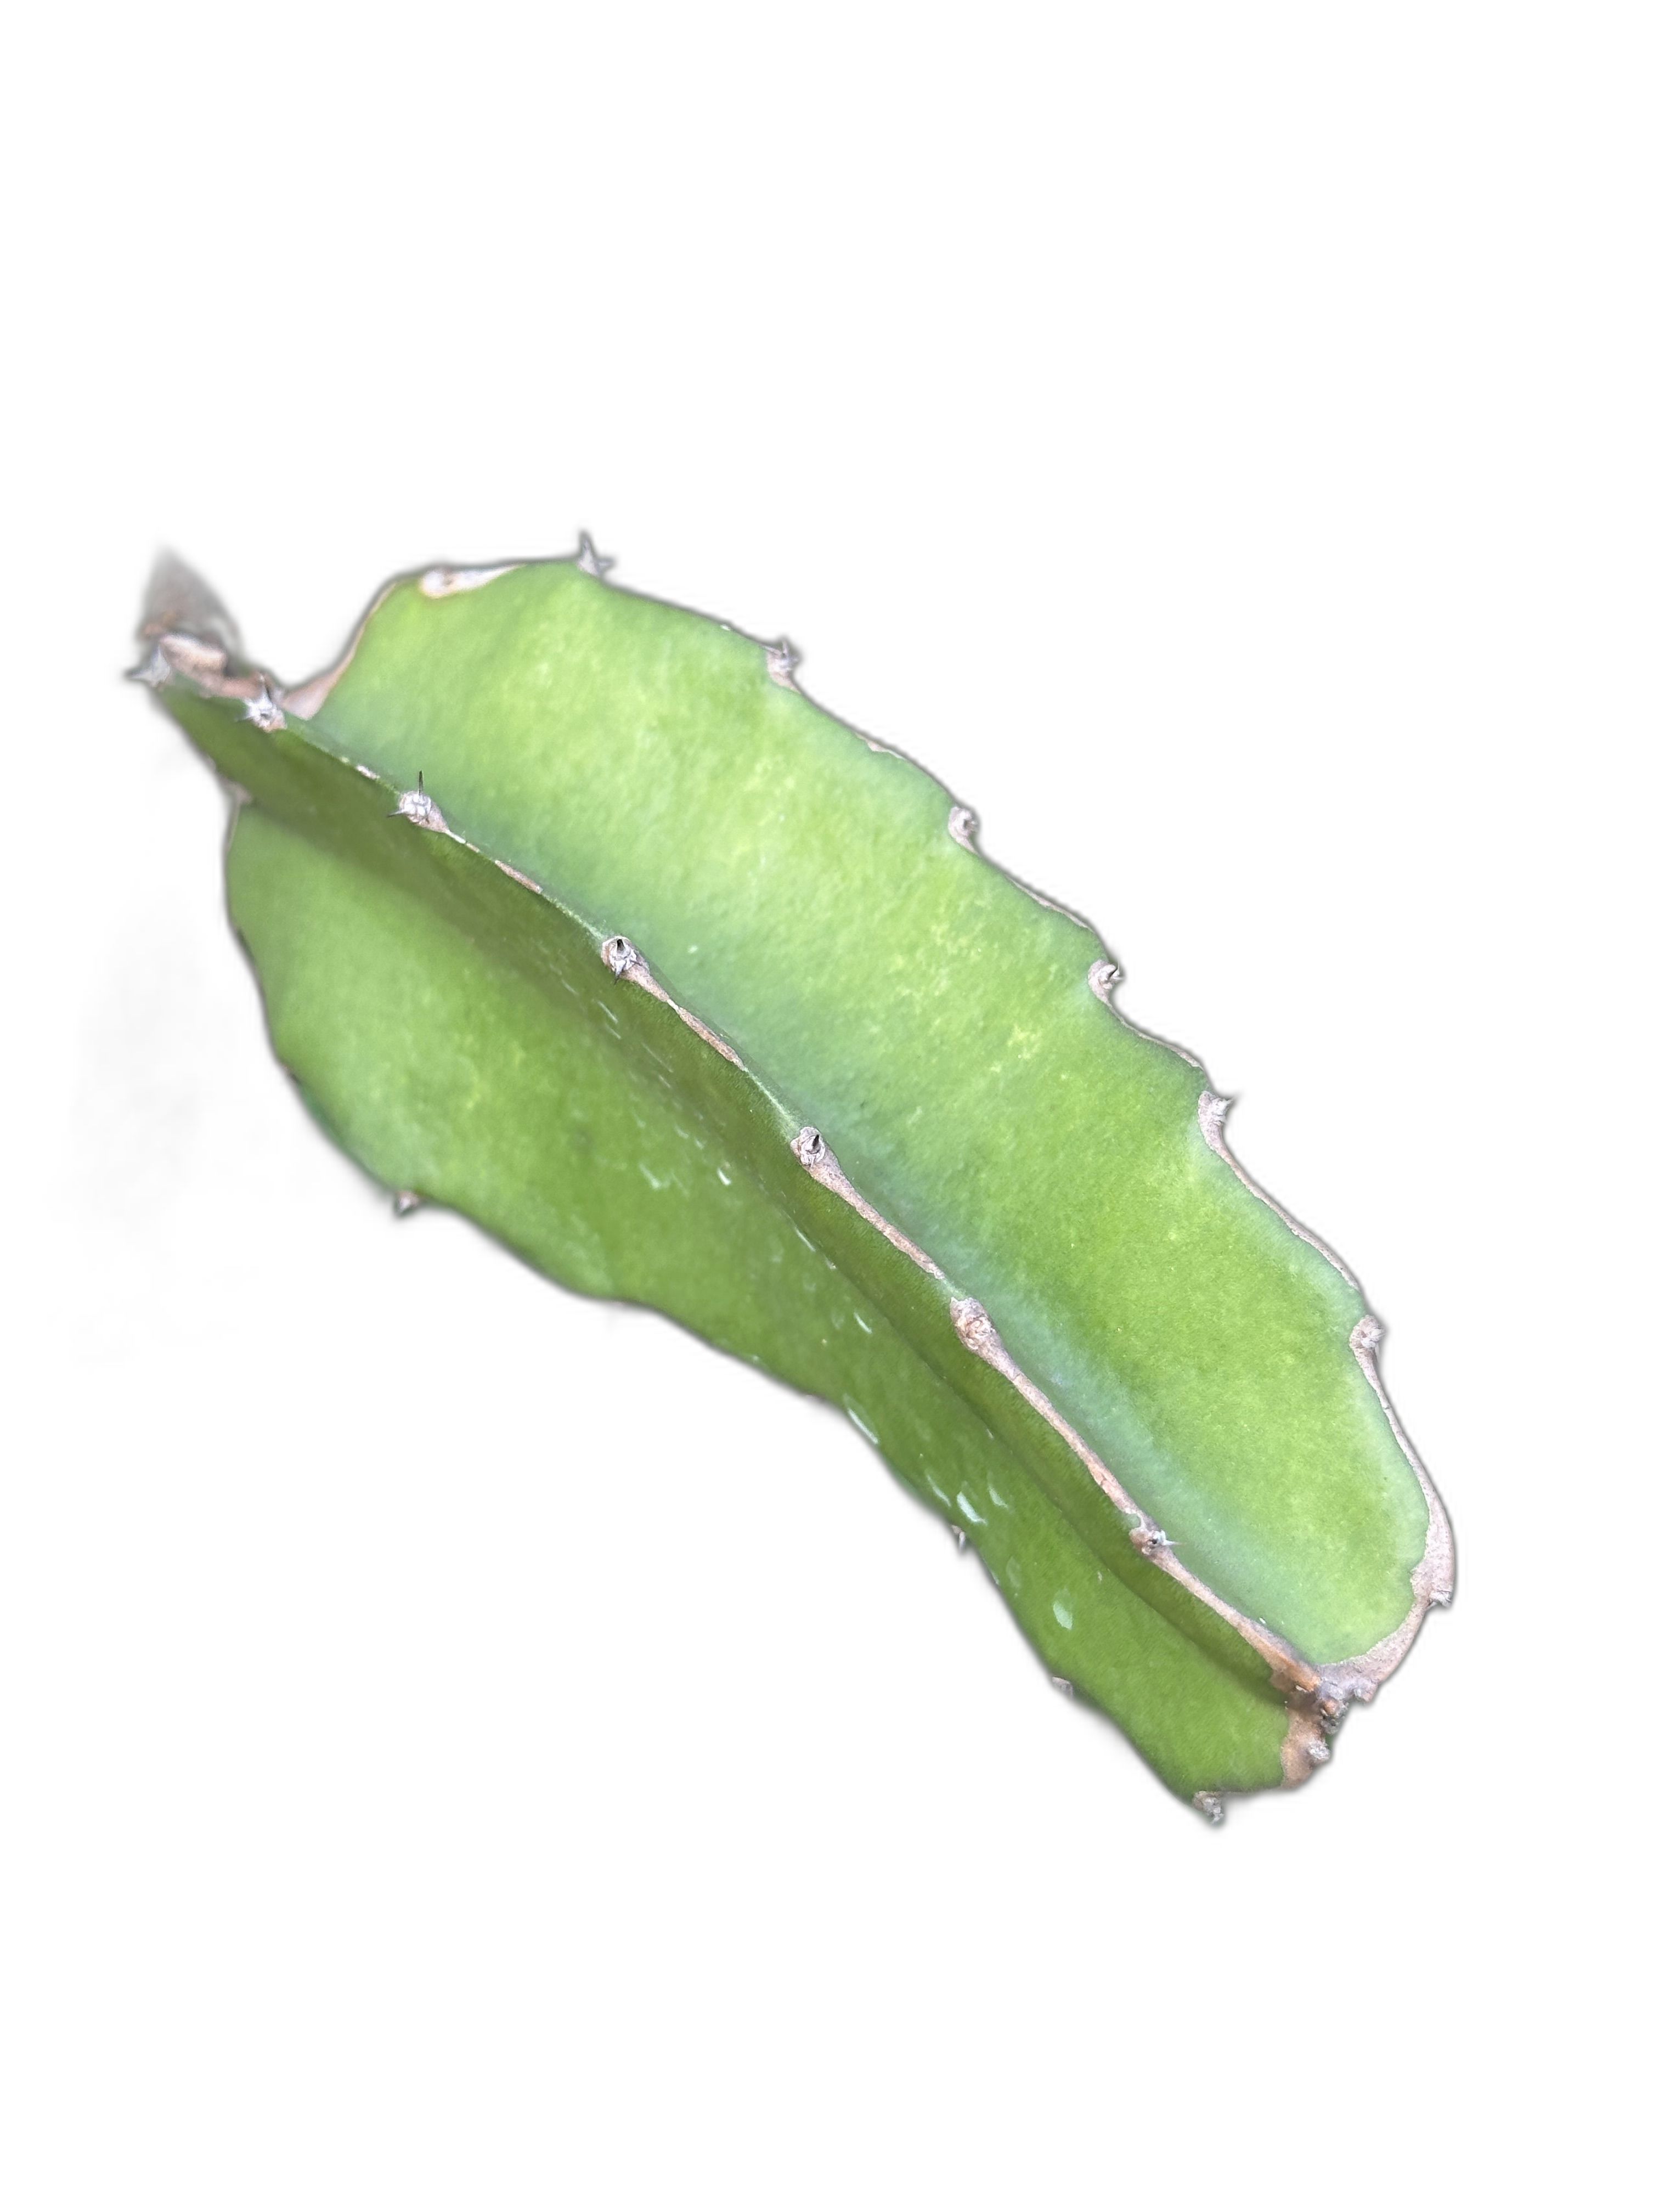
Label: Good leaf